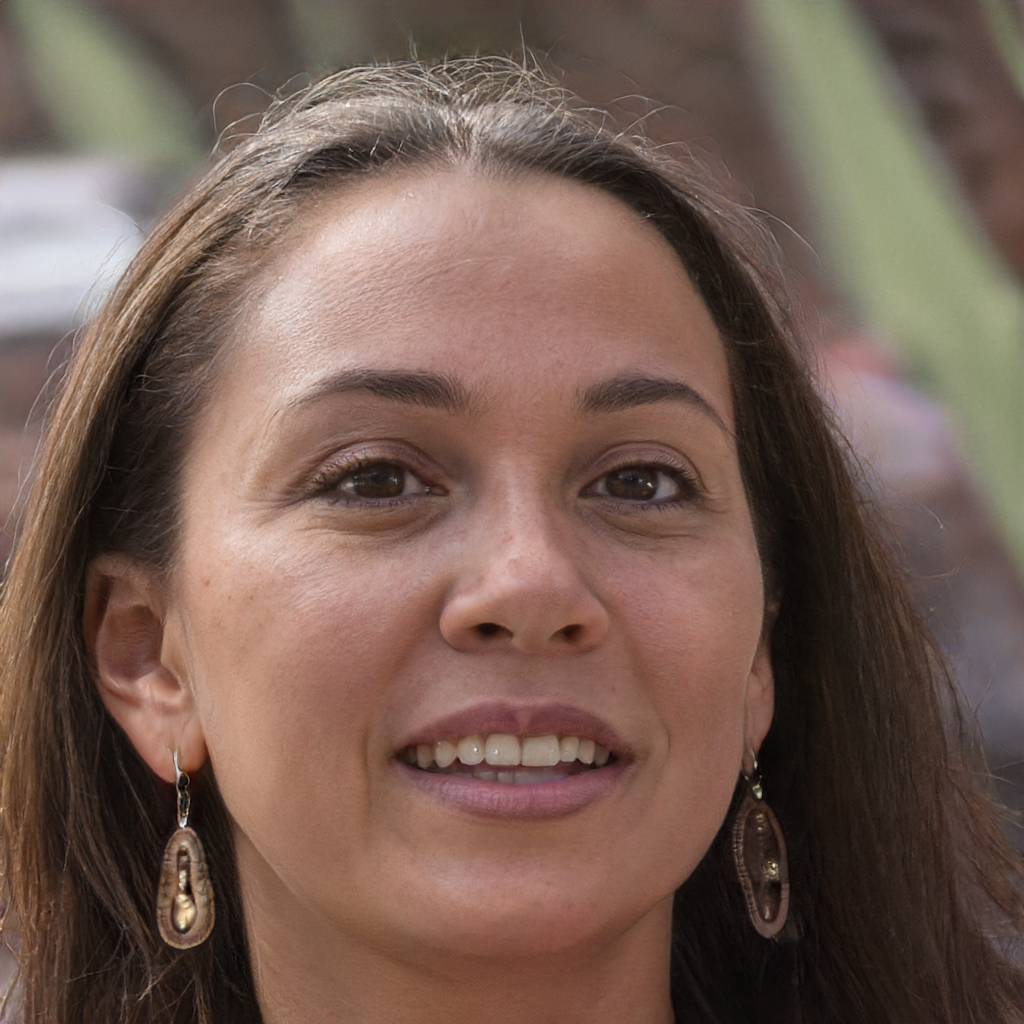
Label: Colored